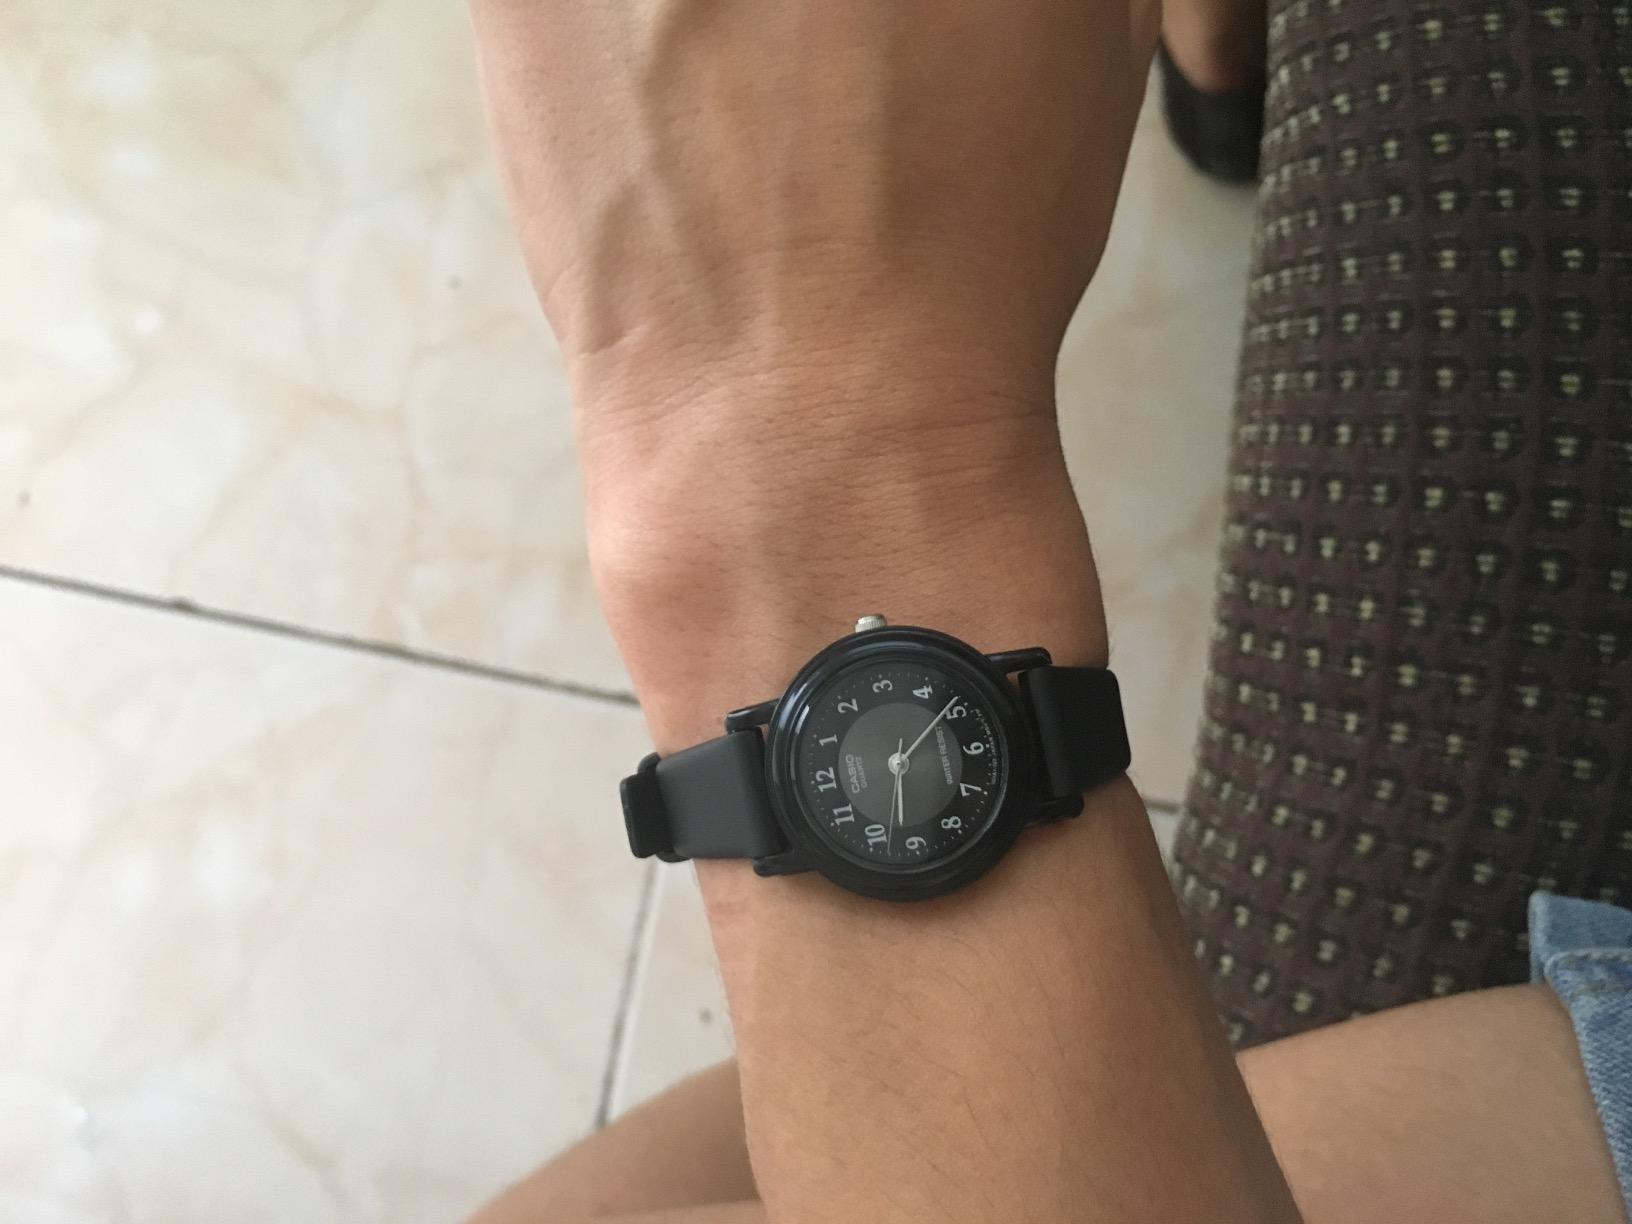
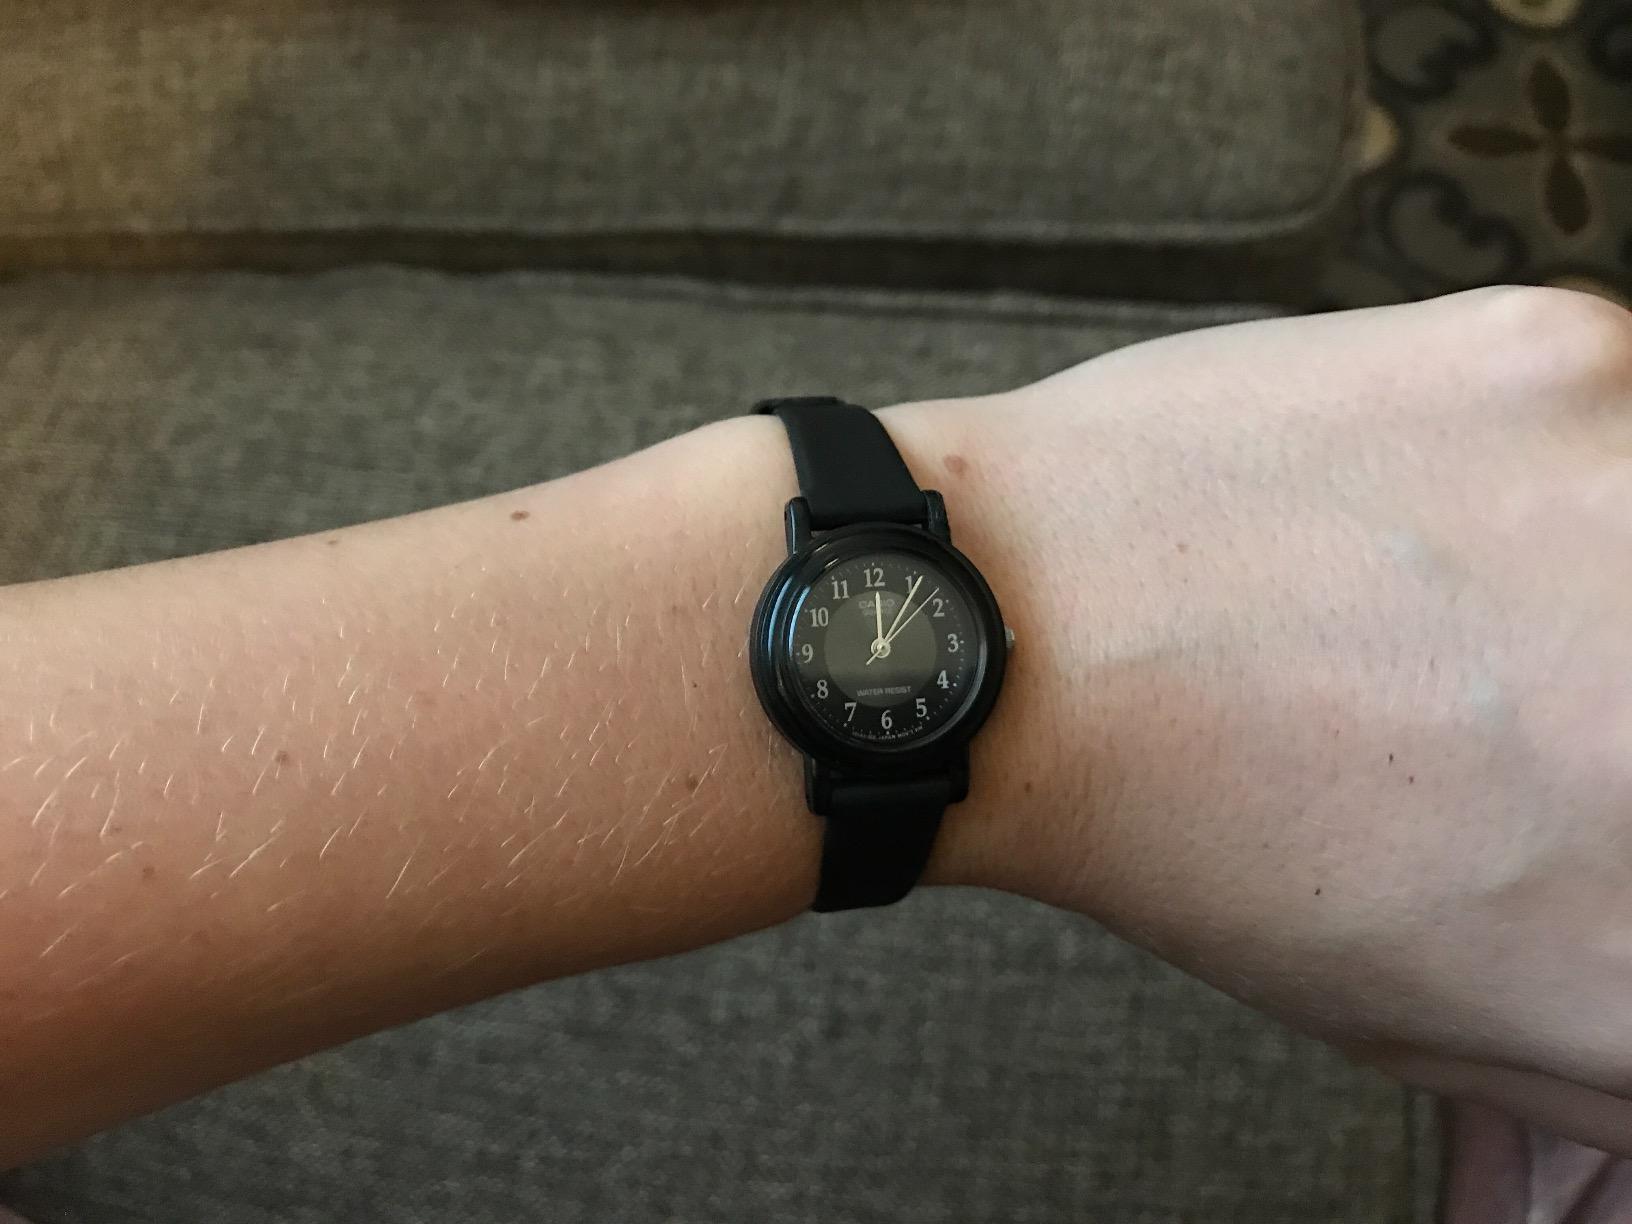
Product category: accessories_watch
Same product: yes